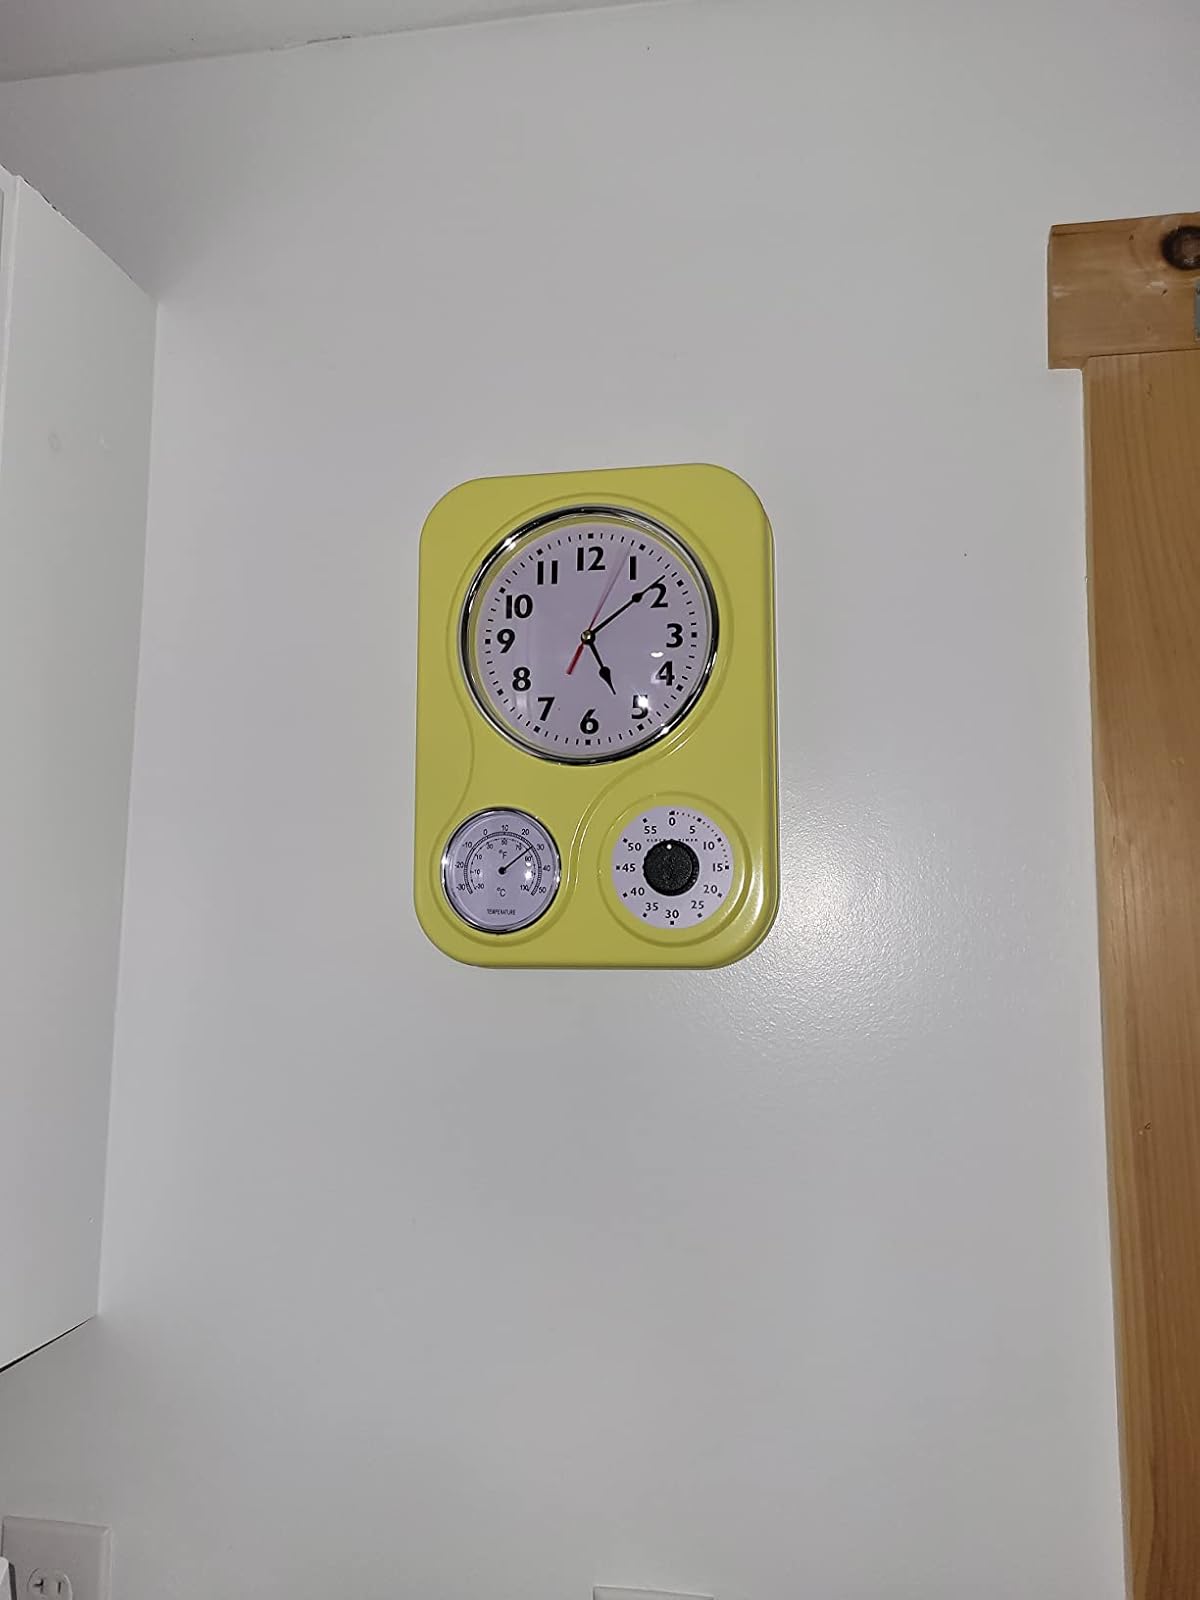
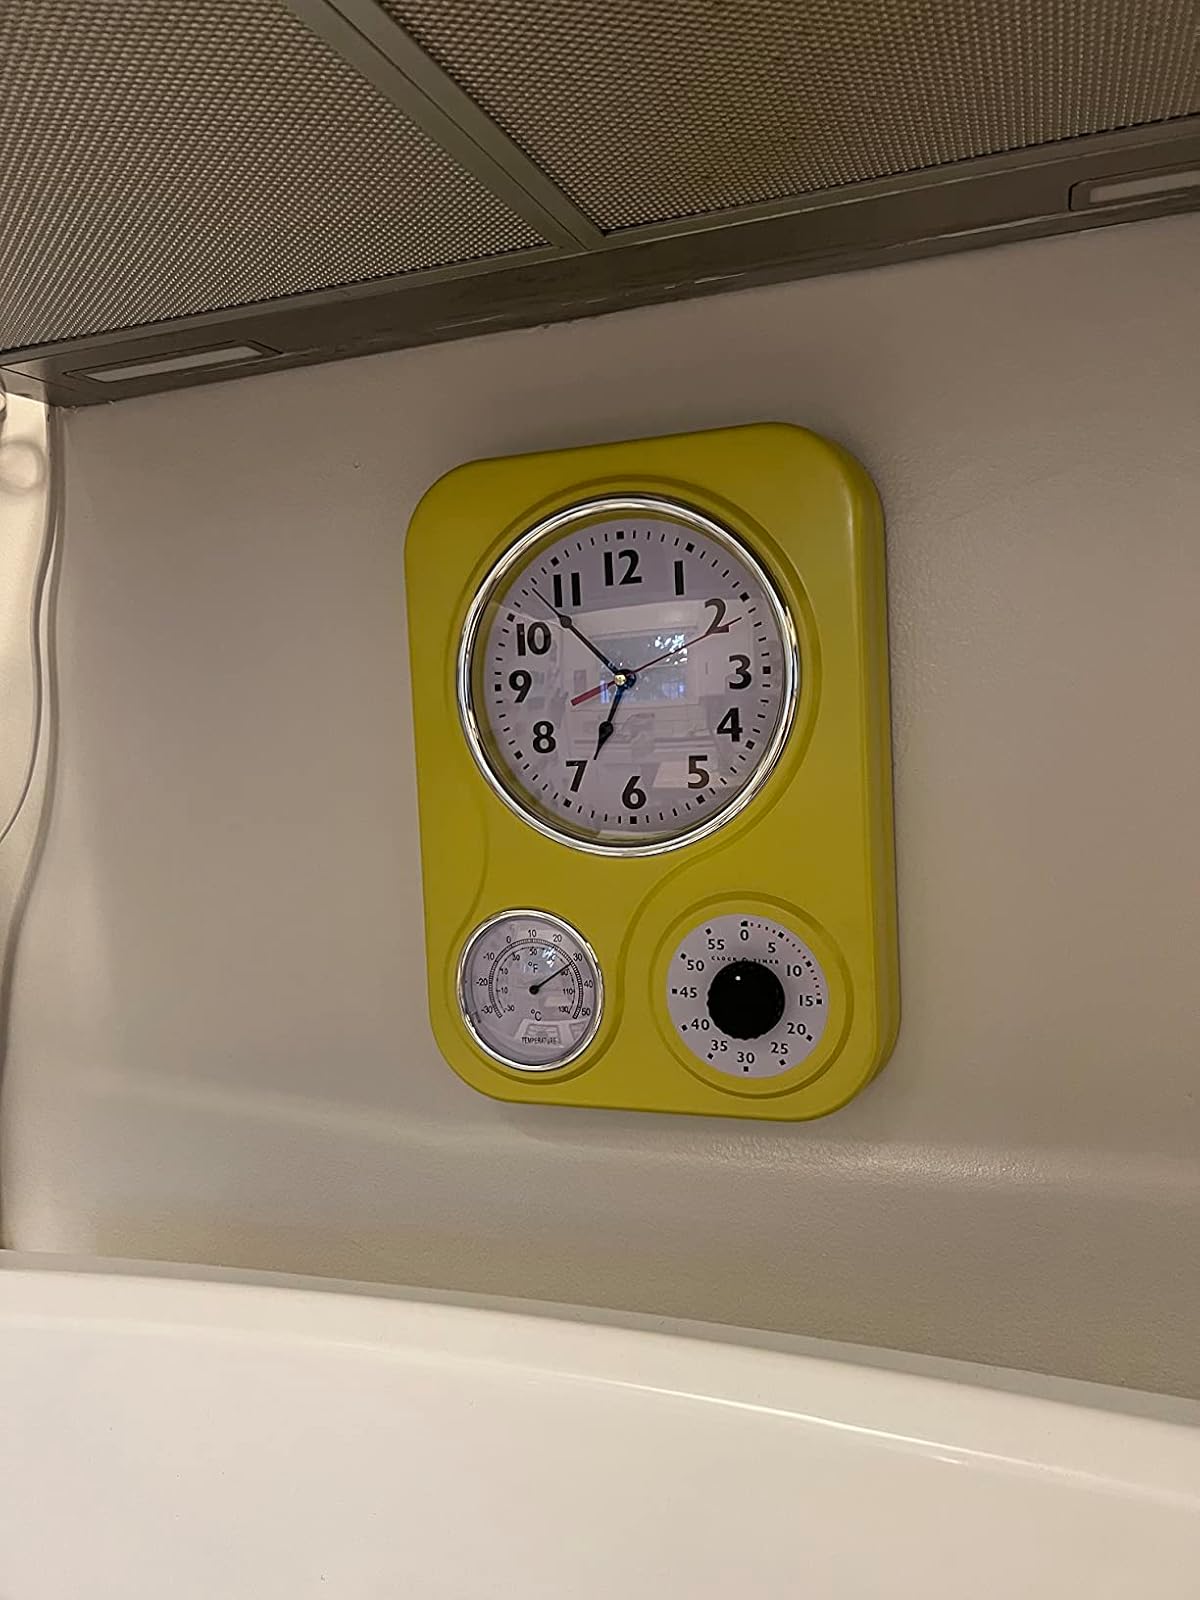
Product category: clock
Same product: yes